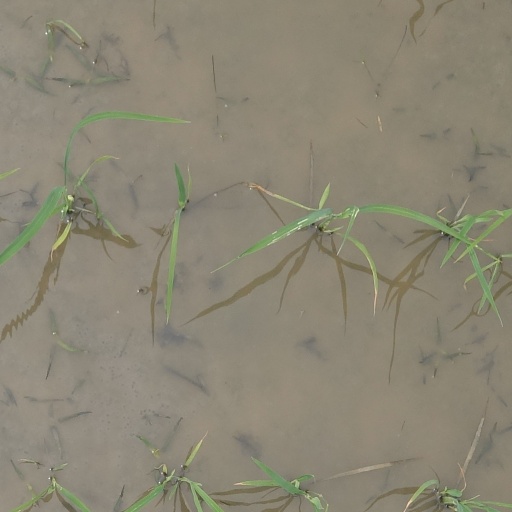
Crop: rice